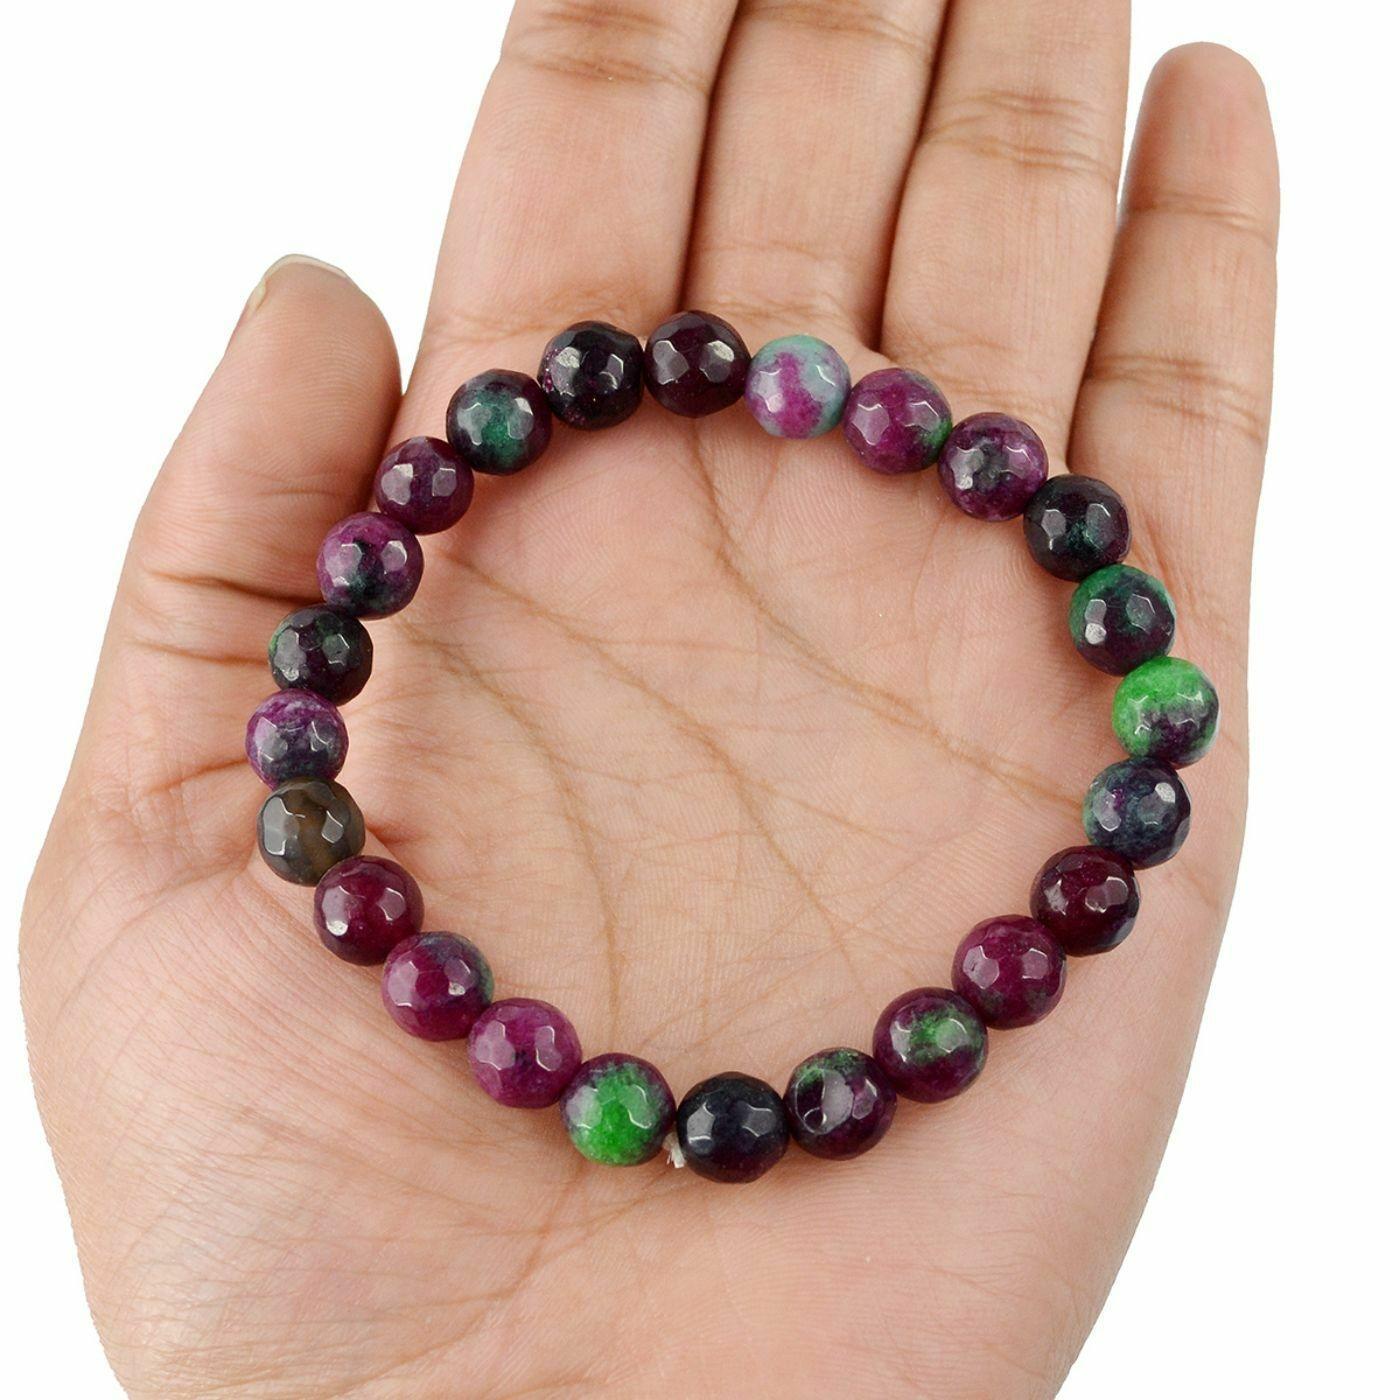
Reiki Crystal Products Ruby Zeosite Faceted Bead 8 mm Bracelet for Reiki and Crystal Healing Stones
Type: Bracelets & Bangles
Brand: Reiki Crystal Products
Price: Rs. 475
Stretchable Elastic Handmade Natural Crystal Stone Bracelet | Diameter : 2.5 Inch. | Stone Size - 8 mm DC | Charged By Reiki Grand Master & Vastu Expert
Features: Stretchable Elastic Handmade Natural Crystal Stone Bracelet | Diameter : 2.5 Inch. | Stone Size - 8 mm | Shape : Diamond Cut | Charged By Reiki Grand Master & Vastu Expert,Natural Healing Stone for Reiki Healing, Crystal Healing, Numerology, Tarot, Astrology, Vastu, Angle Healing & Feng Shui,100% Authentic, Original and Natural Healing Stone / Crystal - small holes, crack marks on the surface or inside the stones are often visible,Material : Natural Healing Stones See Images & Product Description For Healing Properties /Advantages,Stylish Party-Daily-Office-Casual Wear Reiki Healing Stone Bracelet for Men, Women, Boys, Girls. Best for Gifting & Personal Use.
Included: Pack Of 1 X Ruby Zeosite 8 mm DC Bracelet